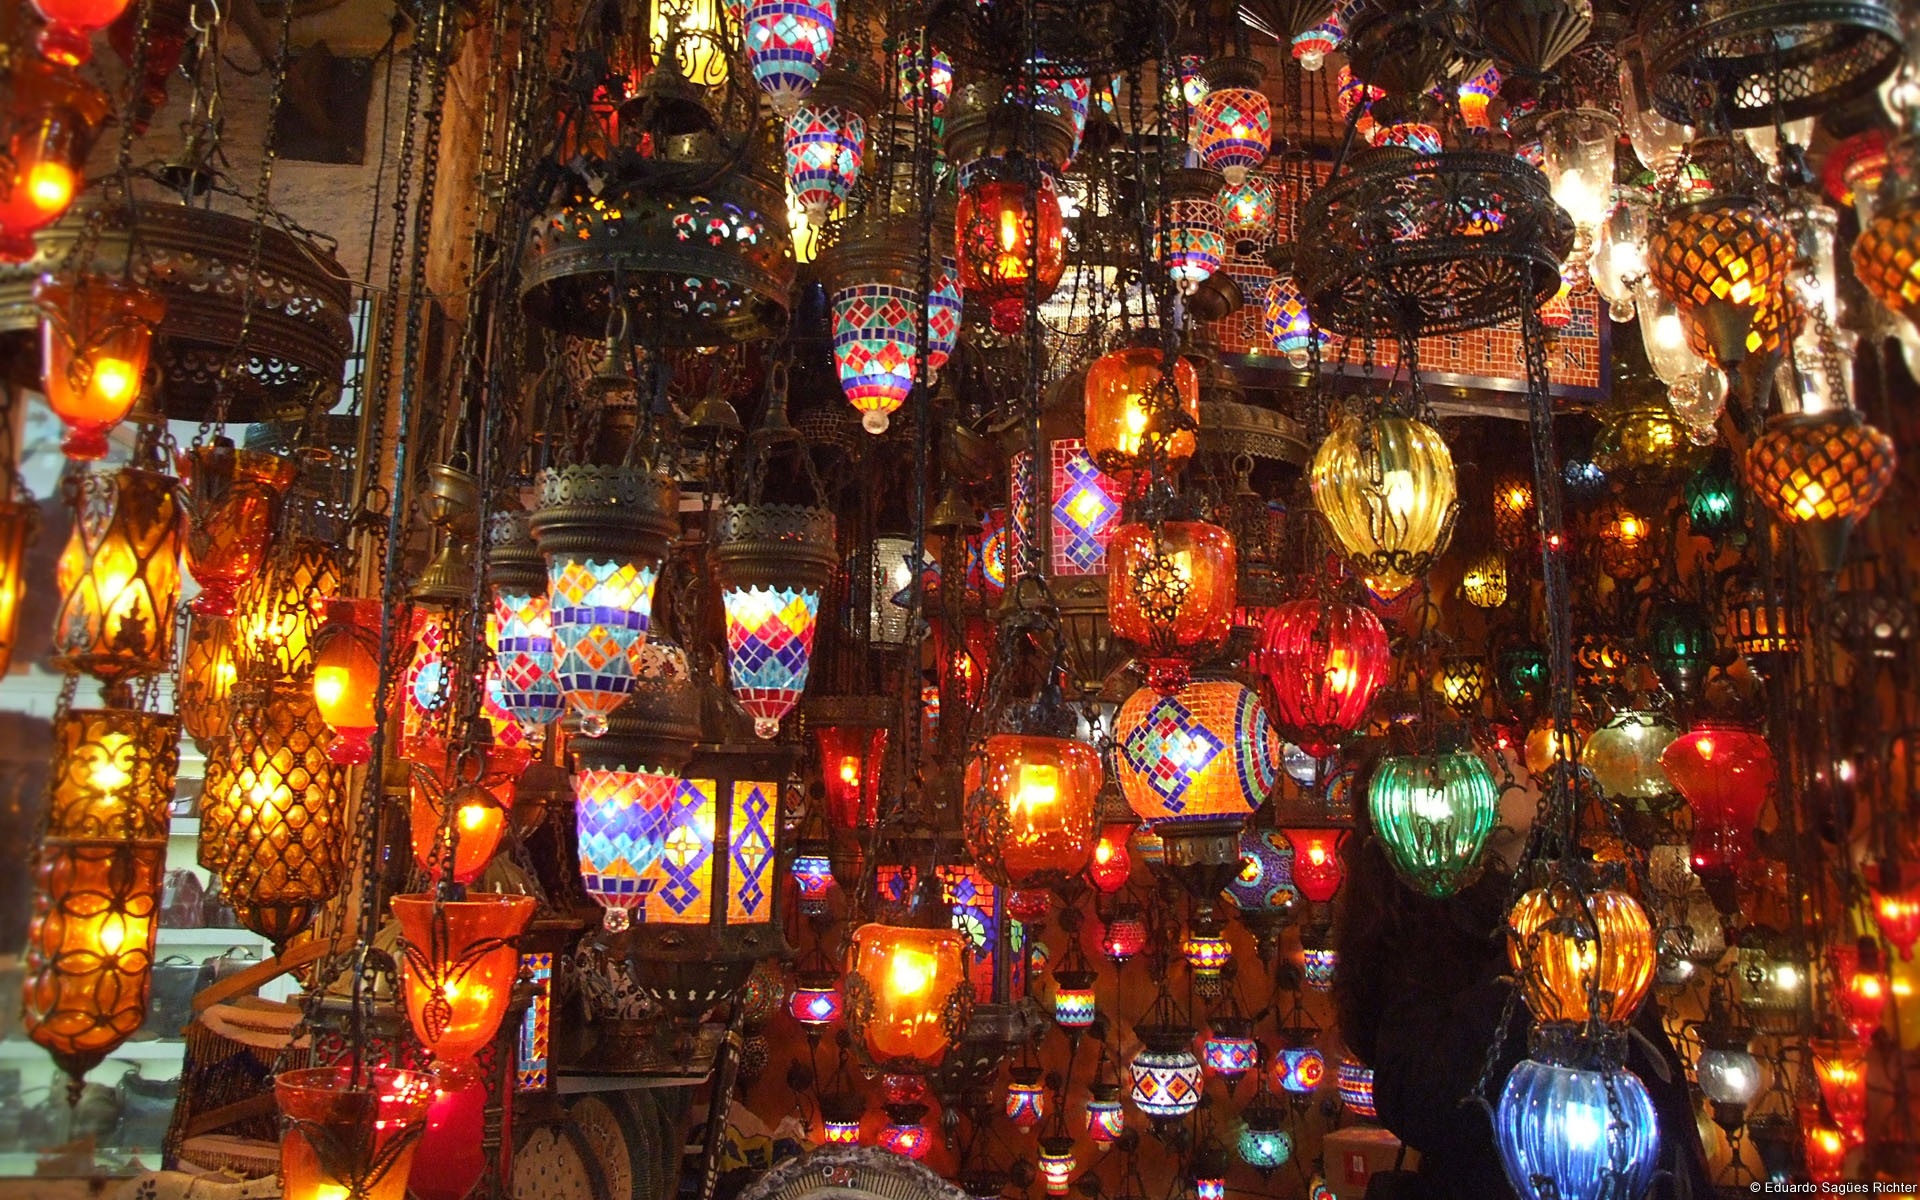
night, city, cityscape, bazaar, market, marketplace, christmas, public space, christmas decoration, christmas lights, human settlement, diwali lamp, magick lamp, kantel